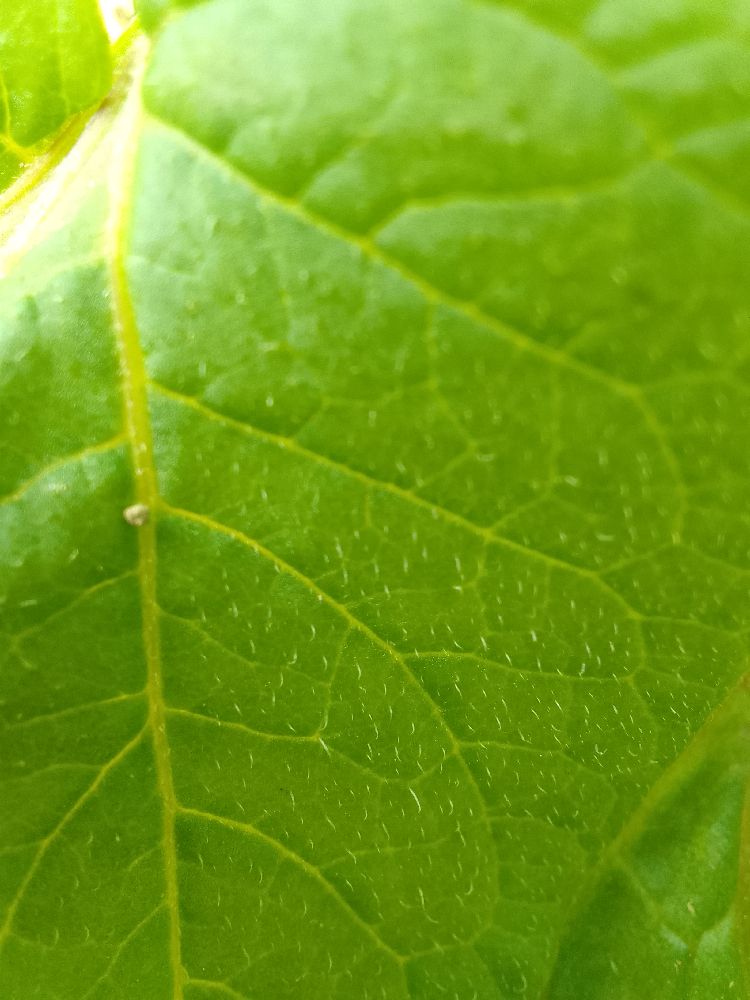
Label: Healthy